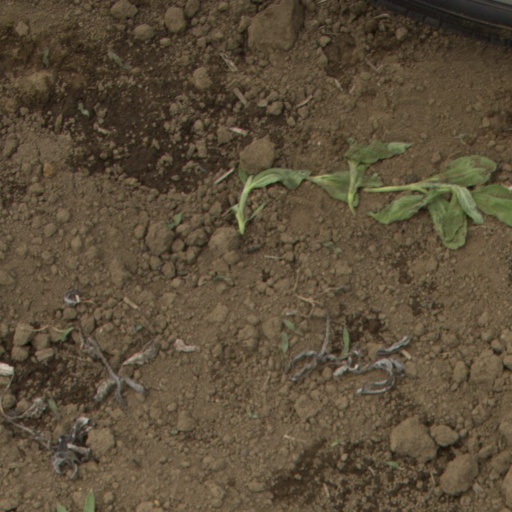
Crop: Jerusalem artichoke